Stellate reticulum

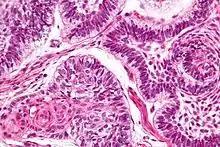
Micrograph showing stellate reticulum in an ameloblastoma. H&E stain.

In animal tooth development, the stellate reticulum is a group of cells located in the center of the enamel organ of a developing tooth. These cells are star-shaped (hence "stellate") and synthesize glycosaminoglycans. As glycosaminoglycans are produced, water is drawn in between the cells, stretching them apart. As they are moved further away from one another, the stellate reticular cells maintain contact with one another through desmosomes, resulting in their unique appearance.